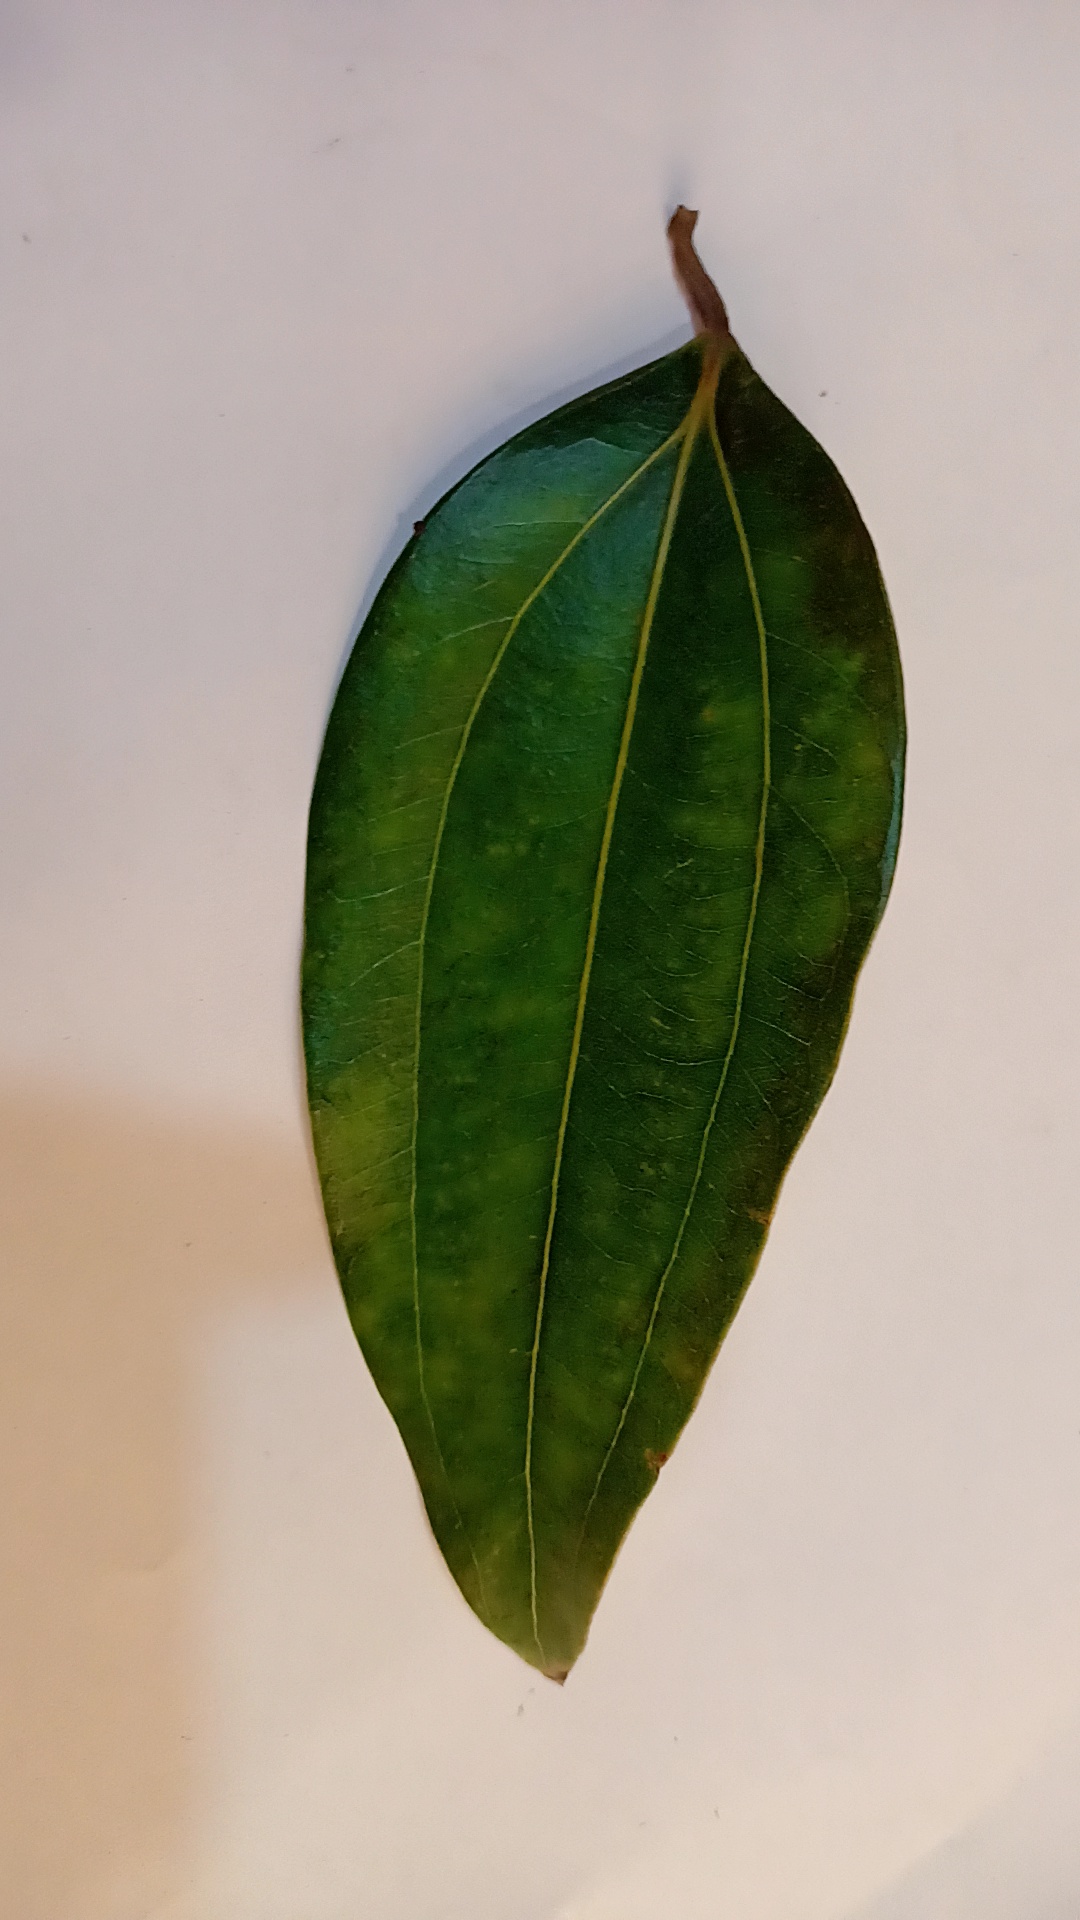
Label: Healthy